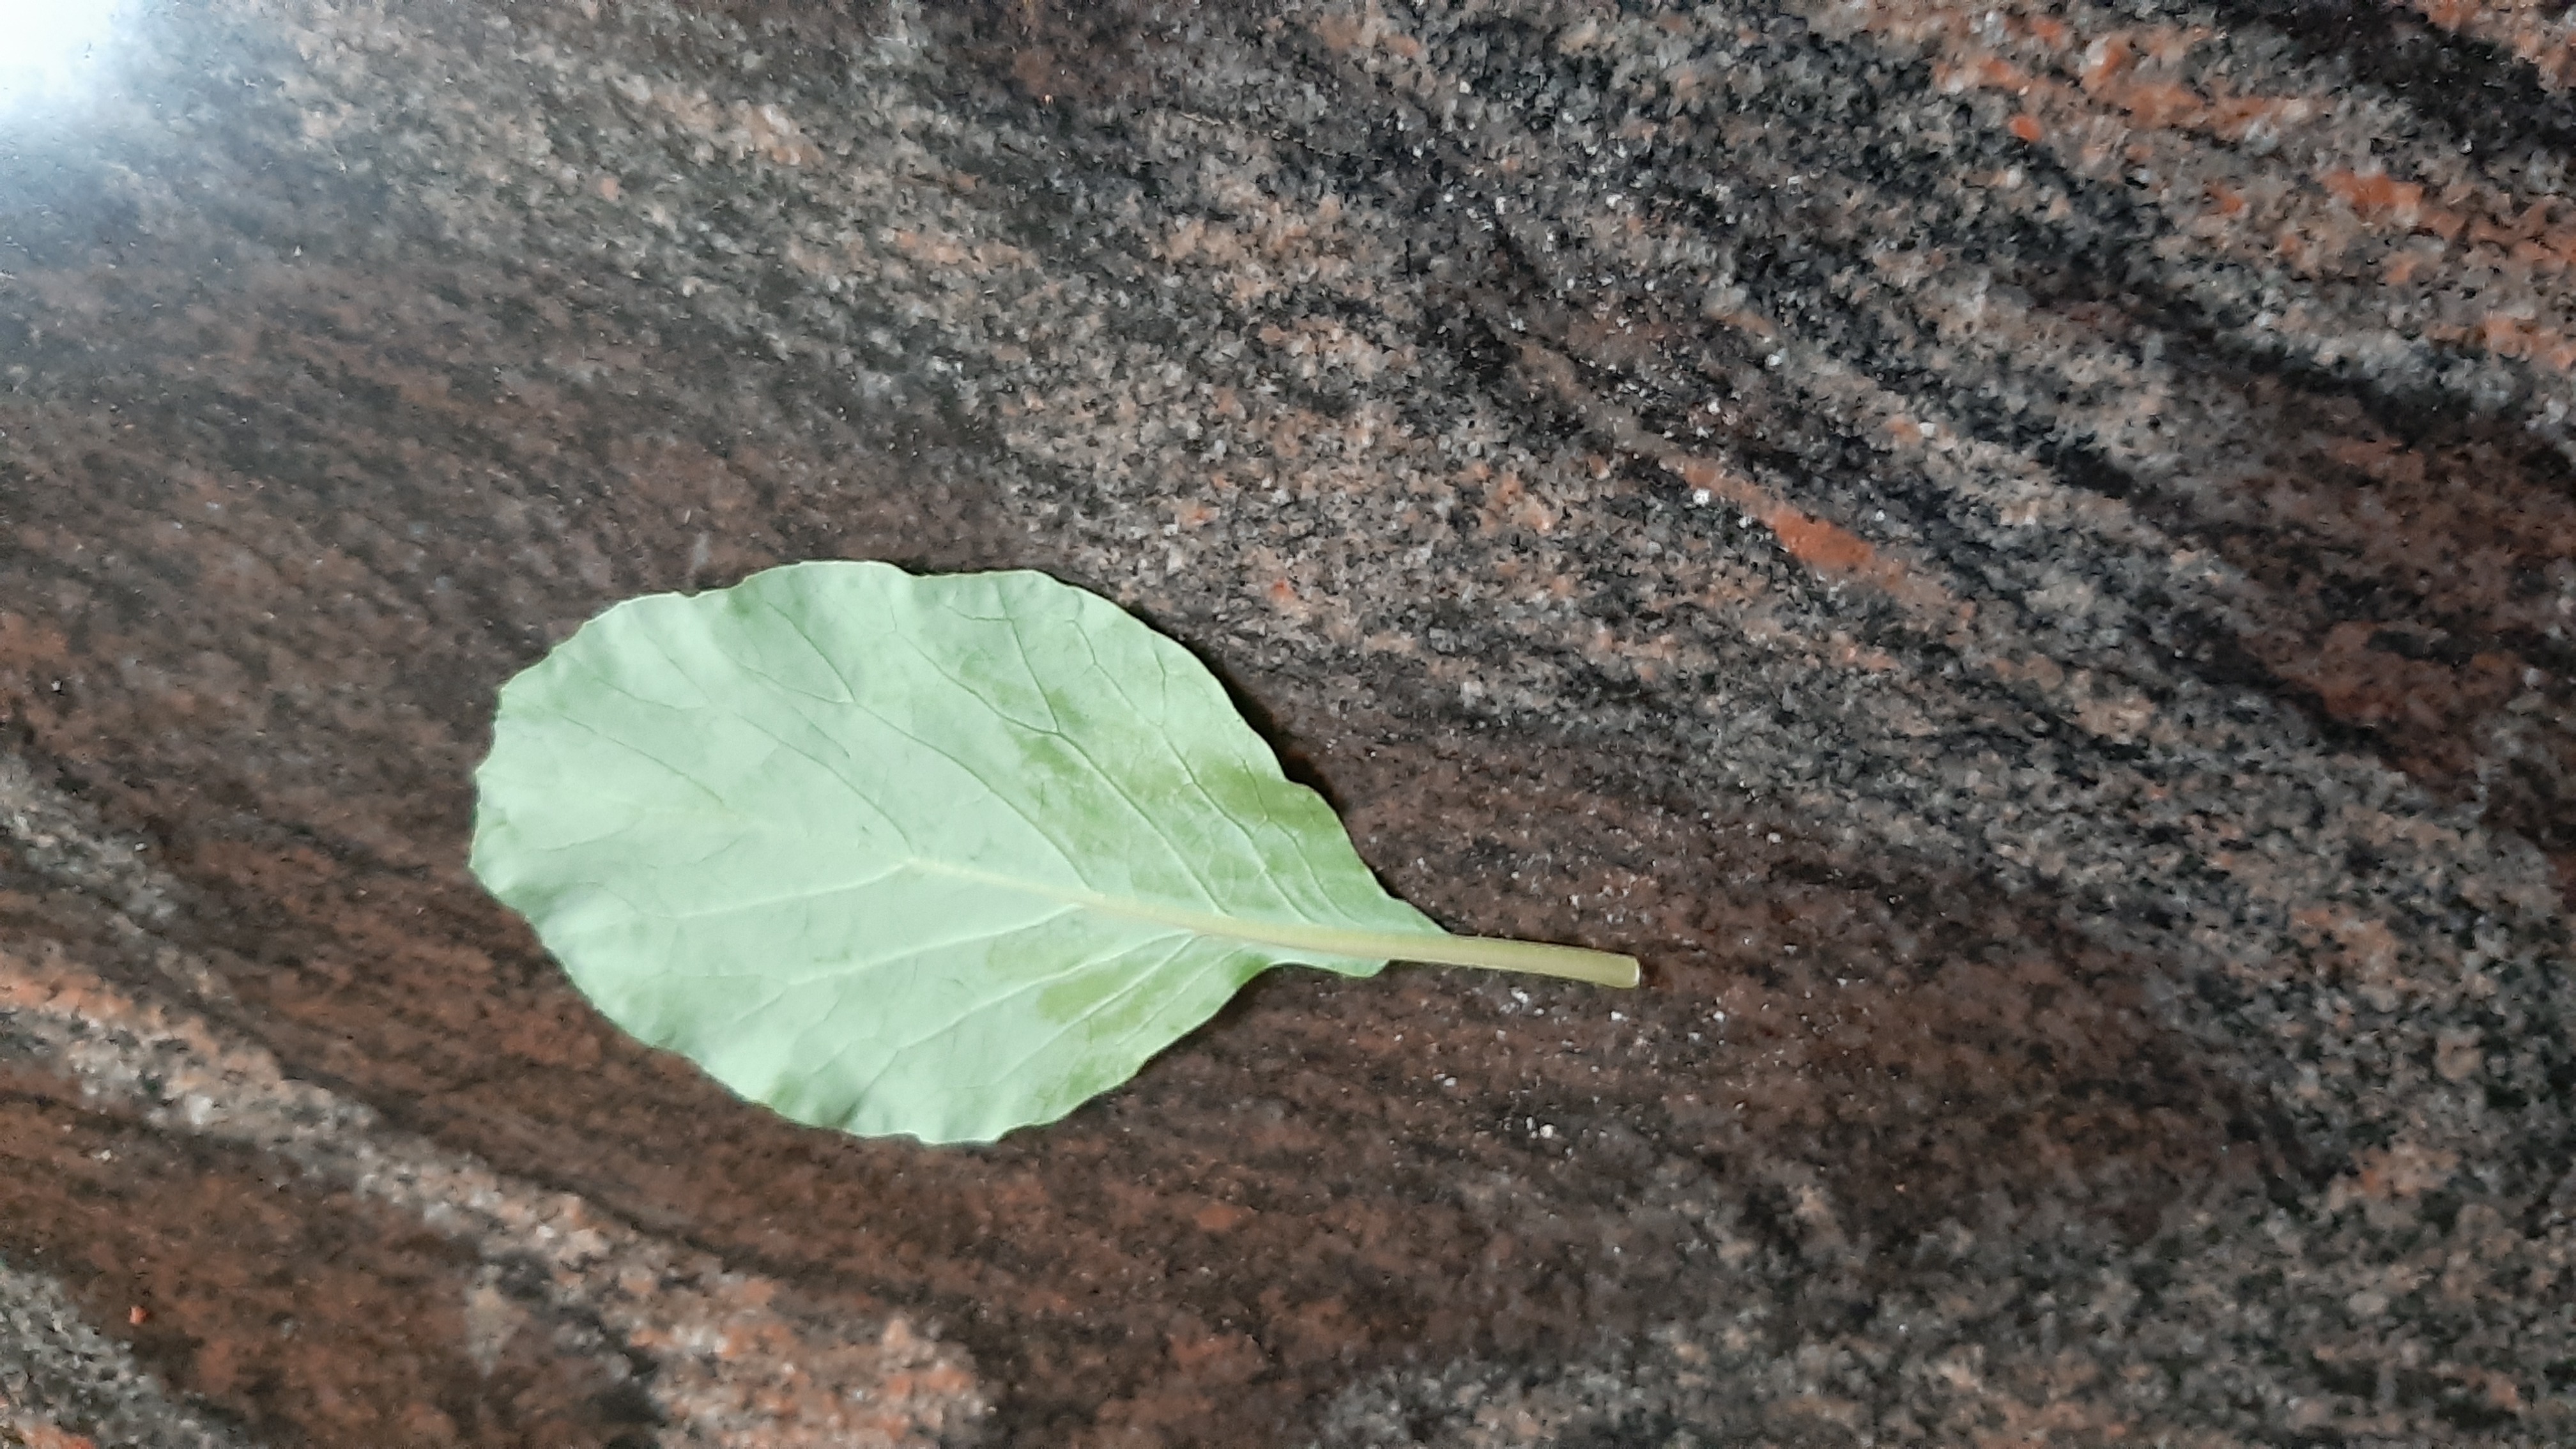
Plant: Kohlrabi